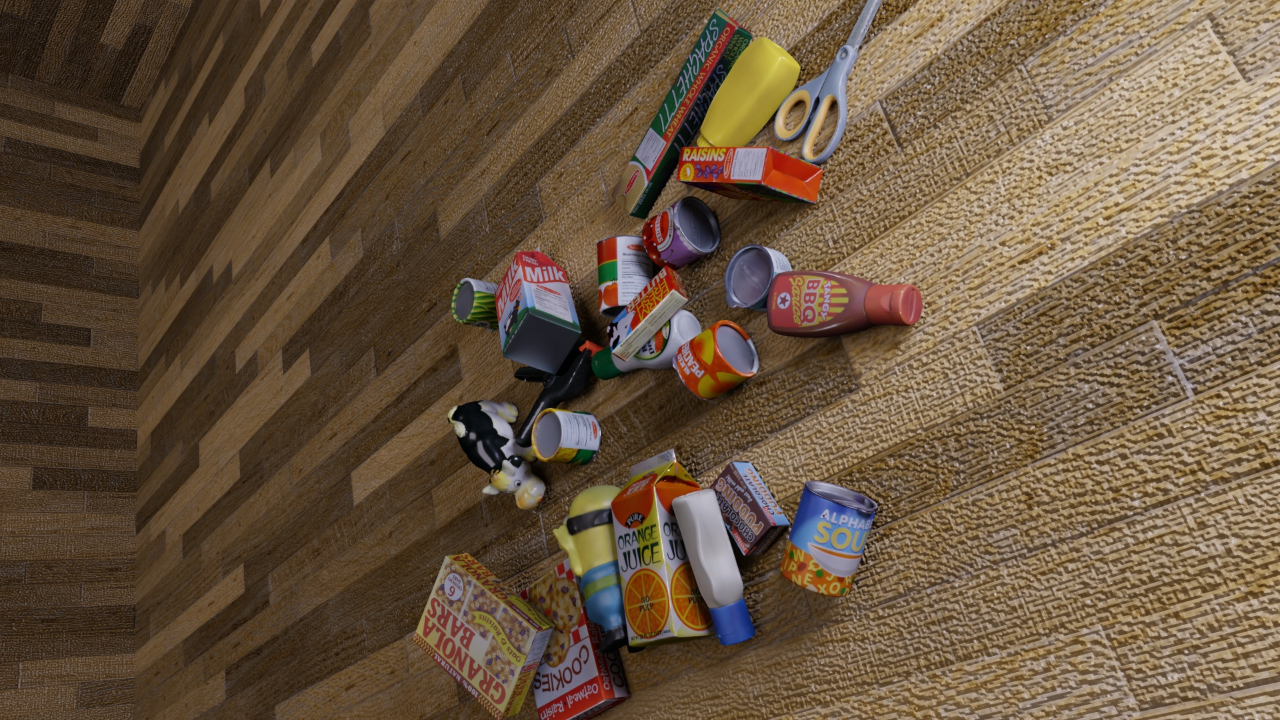
Question:
Could you provide the five normalized (x, y) points between 0 and 1 in the image that outline the grasp plane for the cylindrical can of green beans? Your answer should be as Grasp center: [], Left finger base: [], Right finger base: [], Left finger tip: [], Right finger tip: [].
Answer: Grasp center: [0.361719, 0.430556], Left finger base: [0.345313, 0.415278], Right finger base: [0.378906, 0.447222], Left finger tip: [0.366406, 0.420833], Right finger tip: [0.4, 0.452778]